Water vascular system

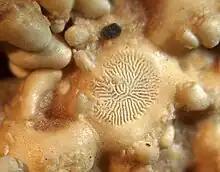
Madreporite of "Asterias"

In sea stars, water enters the system through a sieve-like structure on the upper surface of the animal, called the madreporite. This overlies a small sac, or ampulla, connected to a duct termed the stone canal, which is, as its name implies, commonly lined with calcareous material. The stone canal runs to a circular ring canal, from which radial canals run outwards along the ambulacral grooves. Each arm of a sea star has one such groove on its underside, while, in sea urchins, they run along the outside of the body.